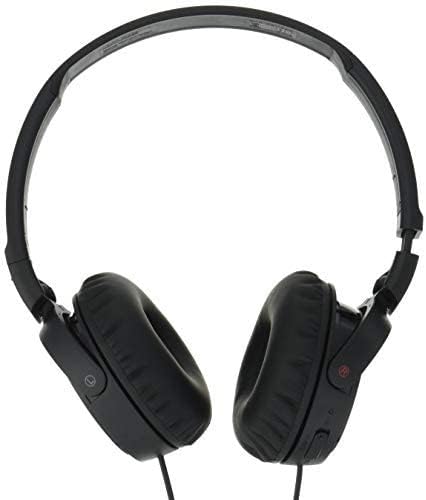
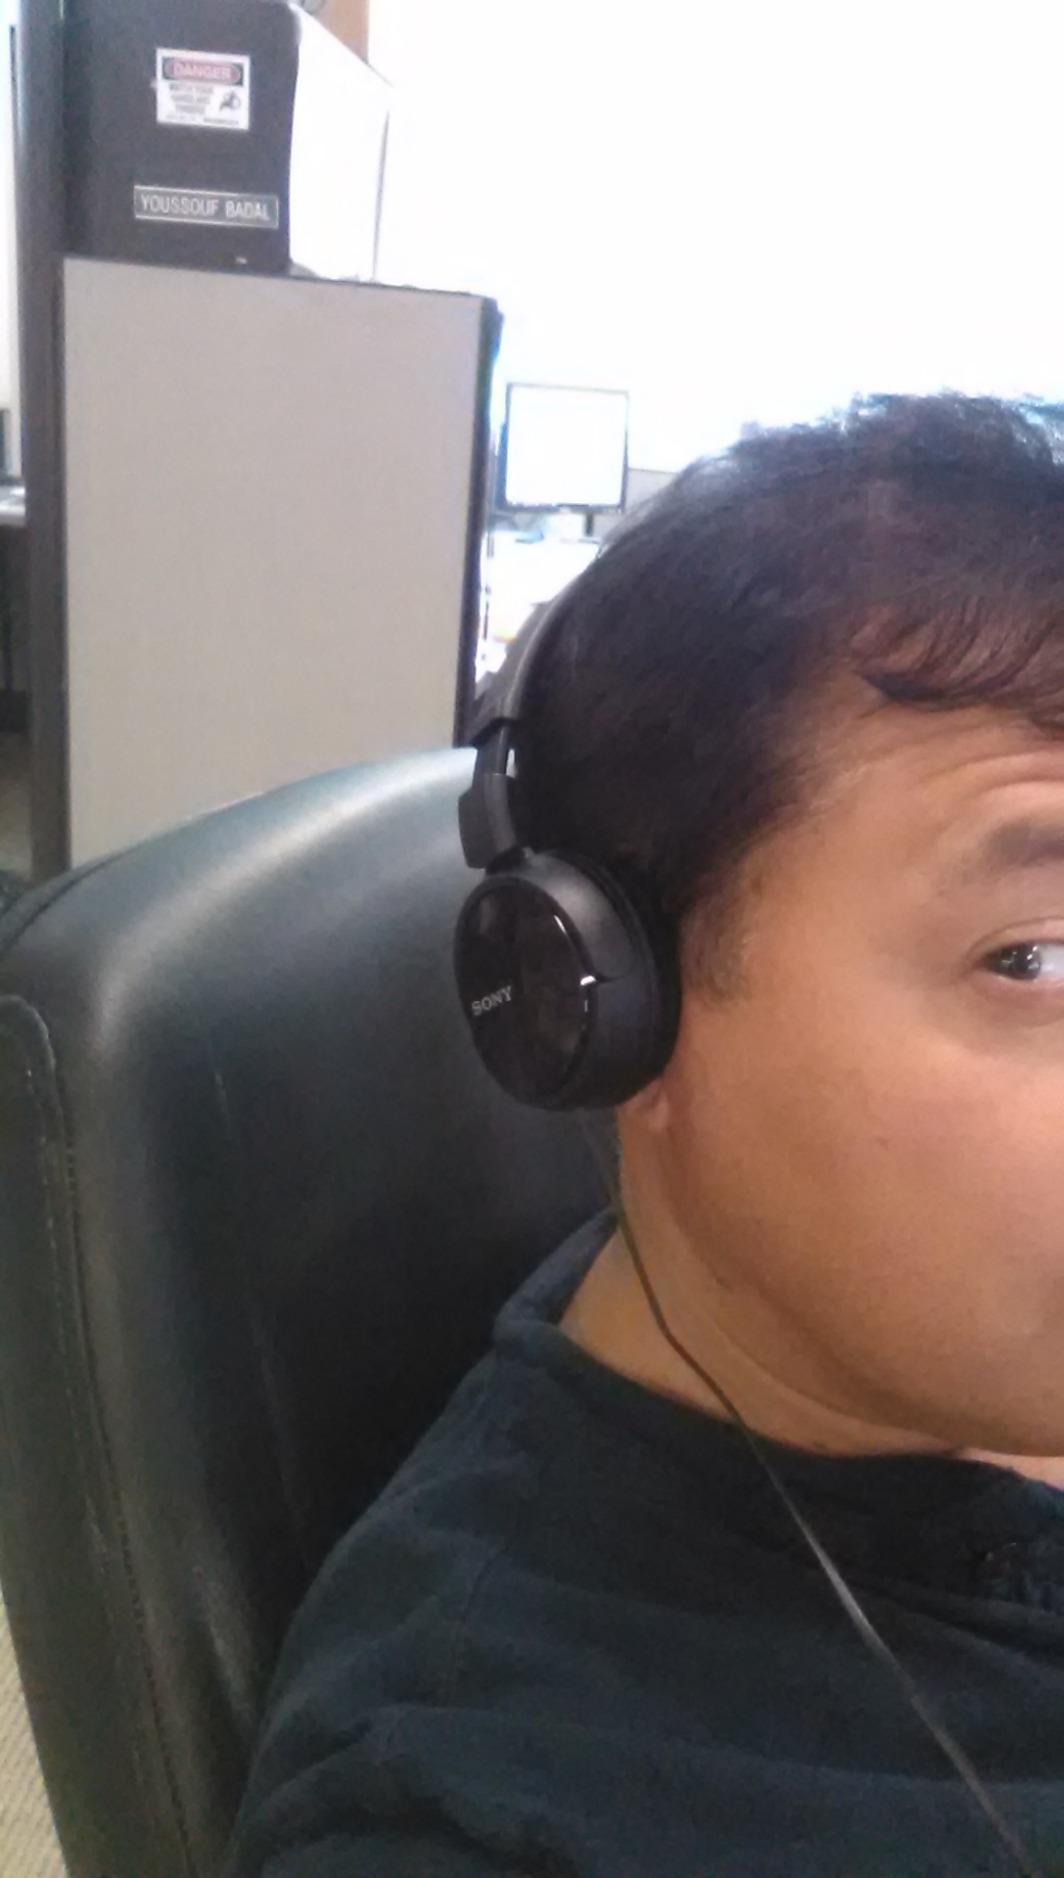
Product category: headphones
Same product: yes